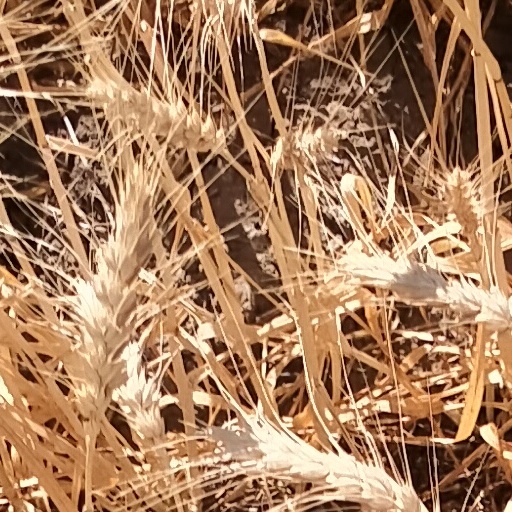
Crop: wheat